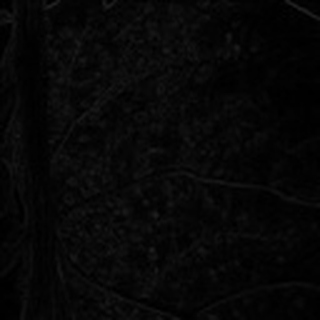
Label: cotton_aphids